National Equality March

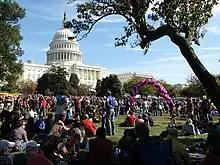
Rally at the west front of the United States Capitol following a march down Pennsylvania Avenue NW.

The National Equality March was a national political rally that occurred October 11, 2009 in Washington, D.C. It called for equal protection for lesbian, gay, bisexual, and transgender (LGBT) people in all matters governed by civil law in all 50 states and the District of Columbia. The march was called for by activist David Mixner and implemented by Cleve Jones, and organized by Equality Across America and the Courage Campaign. Kip Williams and Robin McGehee served as co-directors. Leaders like actress Michelle Clunie, Courage Campaign marketing director, Billy Pollina and New York gubernatorial aide Peter Yacobellis hosted the first fundraiser in the spring of 2009. This was the first national march in Washington, D.C. for LGBT rights since the 2000 Millennium March.